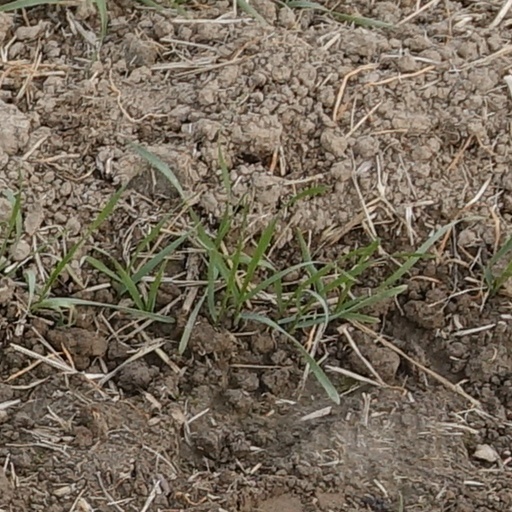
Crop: wheat